Topkapı Palace

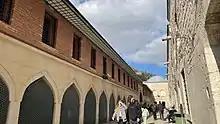
The palace kitchen section

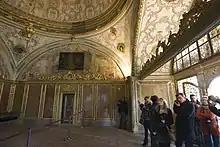
Interior of the Imperial Council

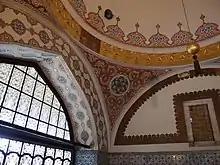
Interior of the Imperial Council

Through the middle gate is the Second Courtyard ("II. Avlu"), or Divan Square ("Divan Meydanı"). The courtyard was probably completed around 1465, during the reign of Mehmed II. It received its final appearance around 1525–1529 during the reign of Suleyman I. It is surrounded by the former palace hospital, bakery, Janissary quarters, stables, the imperial harem and Divan to the north and the kitchens to the south. At the end of the courtyard, the Gate of Felicity marks the entrance to the Third Courtyard. Numerous artifacts from the Roman and Byzantine periods that have been found on the palace site during recent excavations, including sarcophagi, are on display in the Second Courtyard in front of the imperial kitchens. Located underneath the Second Courtyard is a cistern that dates to Byzantine times. During Ottoman times this courtyard would have been full of peacocks and gazelles. It was used as a gathering place for courtiers. The Sultan, seated on the gold-plated Bayram throne, used to hold audiences in the second courtyard. Some foreign dignitaries, including the French ambassador Philippe du Fresne-Canaye, have written accounts about these audiences.